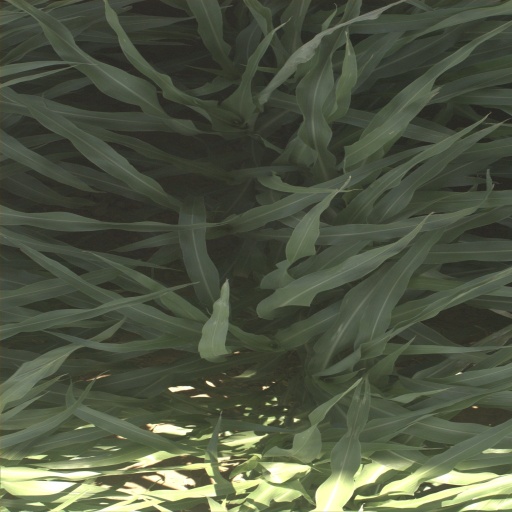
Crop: sorghum